Esther McVey

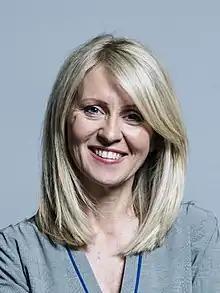
Official portrait, 2017

Esther Louise, Lady Davies (born 24 October 1967), styled as Esther McVey, is a British politician and television presenter who has been the Member of Parliament (MP) for Tatton since 2017 and was the MP for Wirral West from 2010 to 2015. A member of the Conservative Party, she served in cabinet as Minister of State for Employment from 2013 to 2015, Secretary of State for Work and Pensions in 2018, Minister of State for Housing and Planning from 2019 to 2020 and Minister of State without Portfolio from 2023 to 2024.